Tensor network

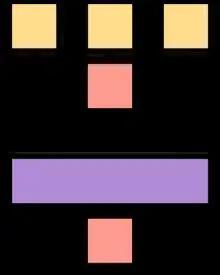
Two different tensor network representations of a single 7-indexed tensor (both networks can be contracted to it with 7 free indices remaining). The bottom one can be derived from the top one by performing contraction on the three 3-indexed tensors (in yellow) and merging them together.

Tensor networks or tensor network states are a class of variational wave functions used in the study of many-body quantum systems and fluids. Tensor networks extend one-dimensional matrix product states to higher dimensions while preserving some of their useful mathematical properties.